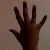
The image shows a hand gesture representing the number 5 in Indian Sign Language.